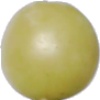
Label: Grape White 2